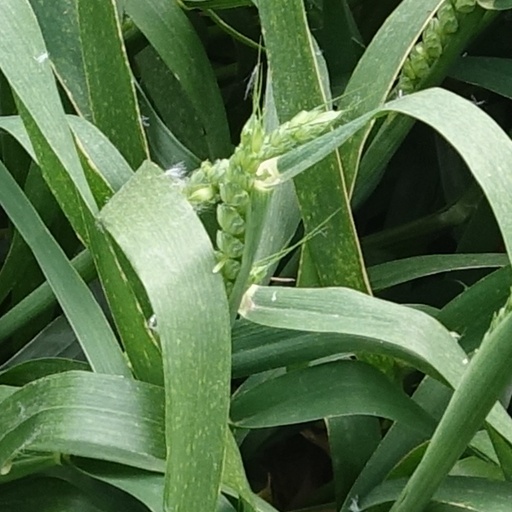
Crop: wheat